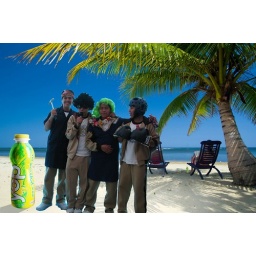
Relaxing under a palm tree on remote beach